Peter Townsend (RAF officer)

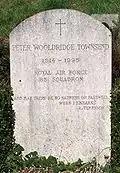
Headstone of the grave in the churchyard of Saint-Léger-en-Yvelines, France.

Townsend died of stomach cancer in 1995, in Saint-Léger-en-Yvelines, France, at the age of 80. "The Independent" wrote in Townsend's obituary that "He developed, too, a perceptible sense of relief that things turned out the way they did", because "for men like Mark Phillips and Princess Margaret's eventual husband Antony Armstrong-Jones, [marrying into the royal family] turned out to be an almost impossible undertaking".